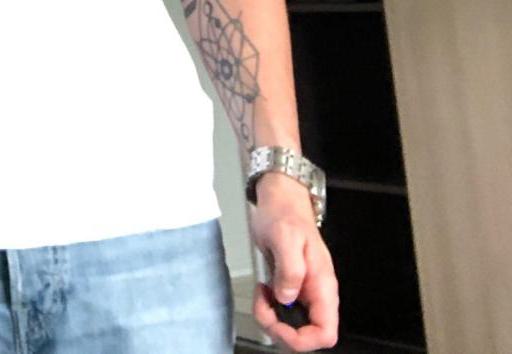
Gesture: no_gesture